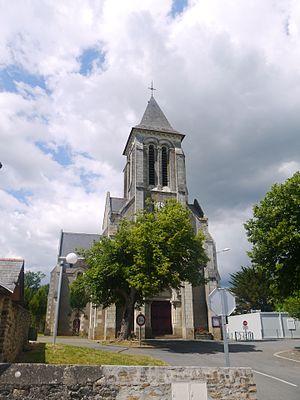
L'église Saint-Martin-de-Vertou.
Sceaux-d'Anjou est une commune française située dans le département de Maine-et-Loire en région Pays de la Loire.
La liste des églises de Maine-et-Loire recense de la manière la plus complète possible les églises, cathédrale et basiliques situées dans le département français de Maine-et-Loire.